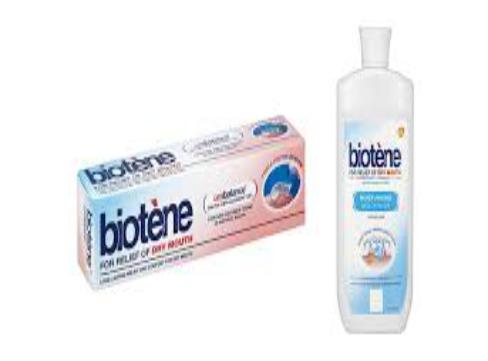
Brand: biotene
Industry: Medical